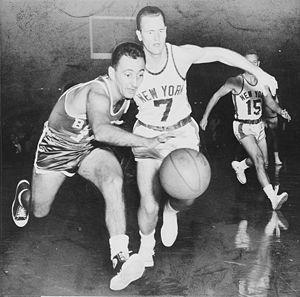
Les Celtics de Boston est une franchise de basket-ball de la NBA basée à Boston dans l'État du Massachusetts aux États-Unis. Fondé le 6 juin 1946, le club évolue trois saisons dans la Basketball Association of America qui devient en 1949 la National Basketball Association. Les Celtics de Boston sont la plus ancienne franchise de NBA, qui de plus n'a changé ni de nom, ni de localisation depuis sa création.
La rivalité entre les Celtics de Boston et les Lakers de Los Angeles est la rivalité la plus intense du XXᵉ siècle de la National Basketball Association. Dans les années 1980, elle est à son apogée lorsque Magic Johnson et Larry Bird s'affrontent lors de trois séries en finales. La rivalité est moins forte après le retrait des deux stars. Après 21 ans de rencontres sans finale, les Celtics et les Lakers se retrouvent opposés en finales NBA en 2008, titre finalement remporté par les Celtics. Deux saisons plus tard, en 2010, Los Angeles prend sa revanche en dominant Boston lors d'un septième match décisif.
La National Basketball Association est la principale ligue de basket-ball nord-américaine créée en 1946 sous le nom de BAA.
Robert Joseph Cousy, dit Bob Cousy, né le 9 août 1928 à New York, est un joueur américain de basket-ball. Surnommé « Cooz », il joue l’essentiel de sa carrière dans les années 1950 au sein des Celtics de Boston. Ambidextre, il est le meneur de la franchise pendant une grande partie de sa suprématie sur la National Basketball Association.
Arnold Jacob Auerbach, dit Red Auerbach, né le 20 septembre 1917 à Brooklyn et mort le 28 octobre 2006 à Washington, D.C. est un entraîneur de basket-ball américain des Washington Capitols, des Tri-Cities Blackhawks puis des Celtics de Boston. Après la fin de sa carrière d'entraîneur, il devient président des Celtics puis occupe des postes dans la direction du club jusqu'à sa mort.
Rajon Rondo est un joueur de basket-ball professionnel américain évoluant aux Lakers de Los Angeles dans la National Basketball Association. Rondo joue au poste de meneur et mesure 1 mètre 85 pour 82 kilogrammes. Rajon Rondo a étudié à la Eastern High School et à la Oak Hill Academy lors de sa carrière de basket-ball au lycée, avant de recevoir une bourse d'études de l'Université du Kentucky. Il a joué pendant deux ans au Kentucky avant de se déclarer pour la draft 2006, représenté par l'agent Bill Duffy.